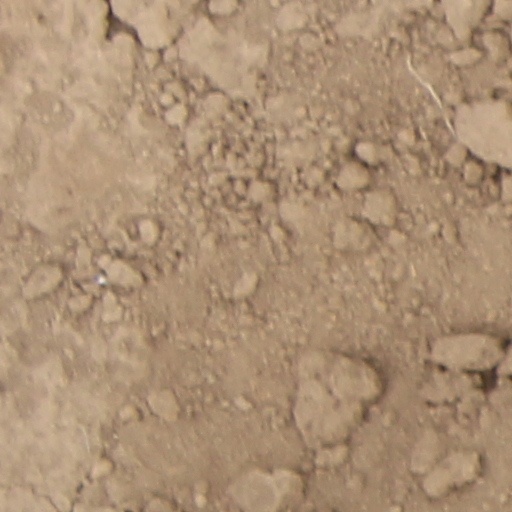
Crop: wheat